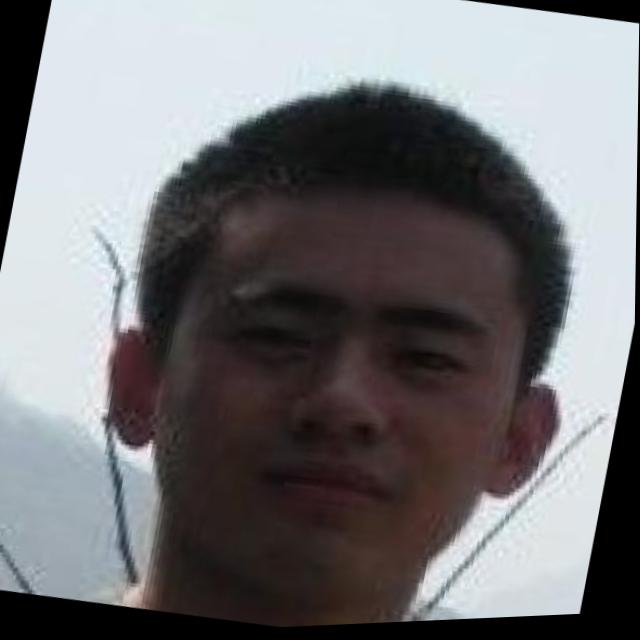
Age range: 13-20